David Rudisha

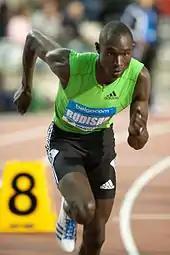
Rudisha at the 2010 Memorial van Damme in Brussels.

In the 2010 Diamond League, he took on Abubaker Kaki at the Bislett Games in June. He defeated Sebastian Coe's 31-year-old meet record with a run of 1:42.04, giving him another place in the top-ten fastest ever 800 m and leaving Kaki the consolation of the fastest ever non-winning time. On 10 July, Rudisha ran the 800 m in 1:41.51 at the KBC Night of Athletics in Heusden, Belgium; this new personal record placed him No. 2 all-time in the world for the 800 m.